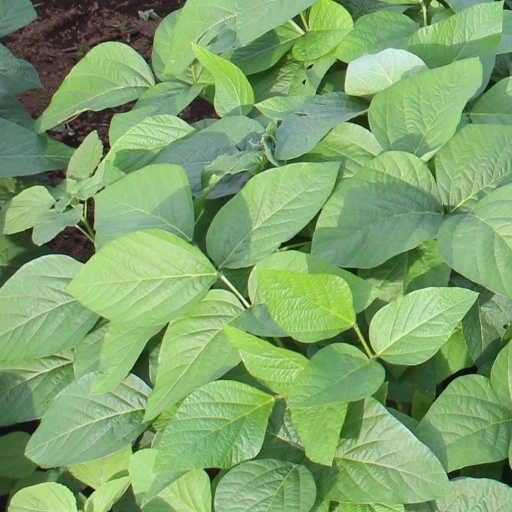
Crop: soybean